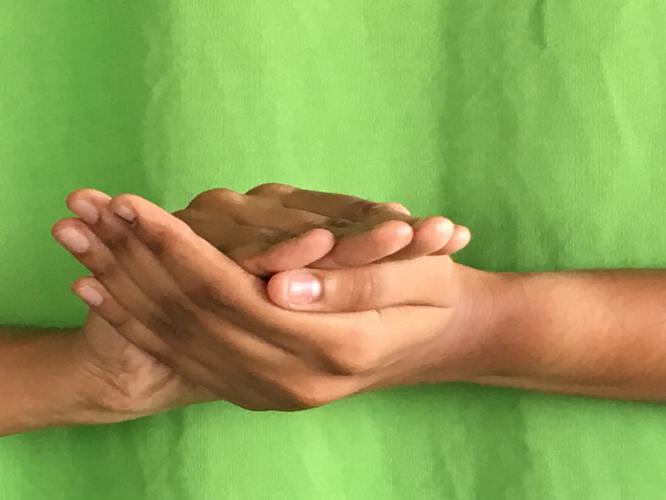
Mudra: Samputa
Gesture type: double_hand